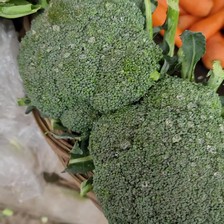
Label: others